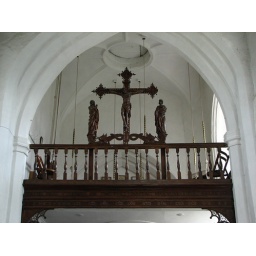
An unpainted wooden rood by Comper spans the central tower arch at St Lawrence's in Chicheley.